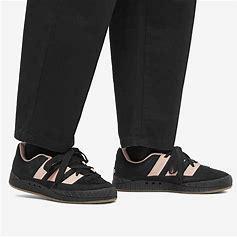
Brand: Adidas
Model: Adimatic